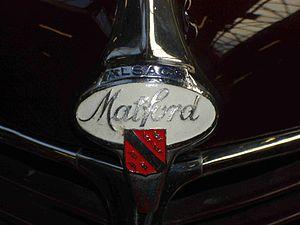
Matford est un constructeur d'automobiles français créé en 1934 à la suite d'un accord entre Ford SAF et le constructeur alsacien Mathis.